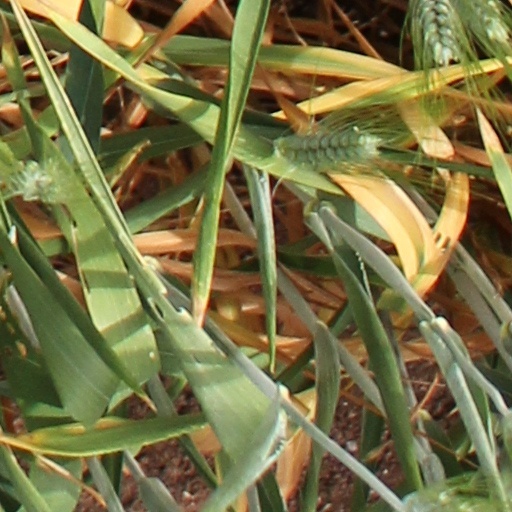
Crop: wheat